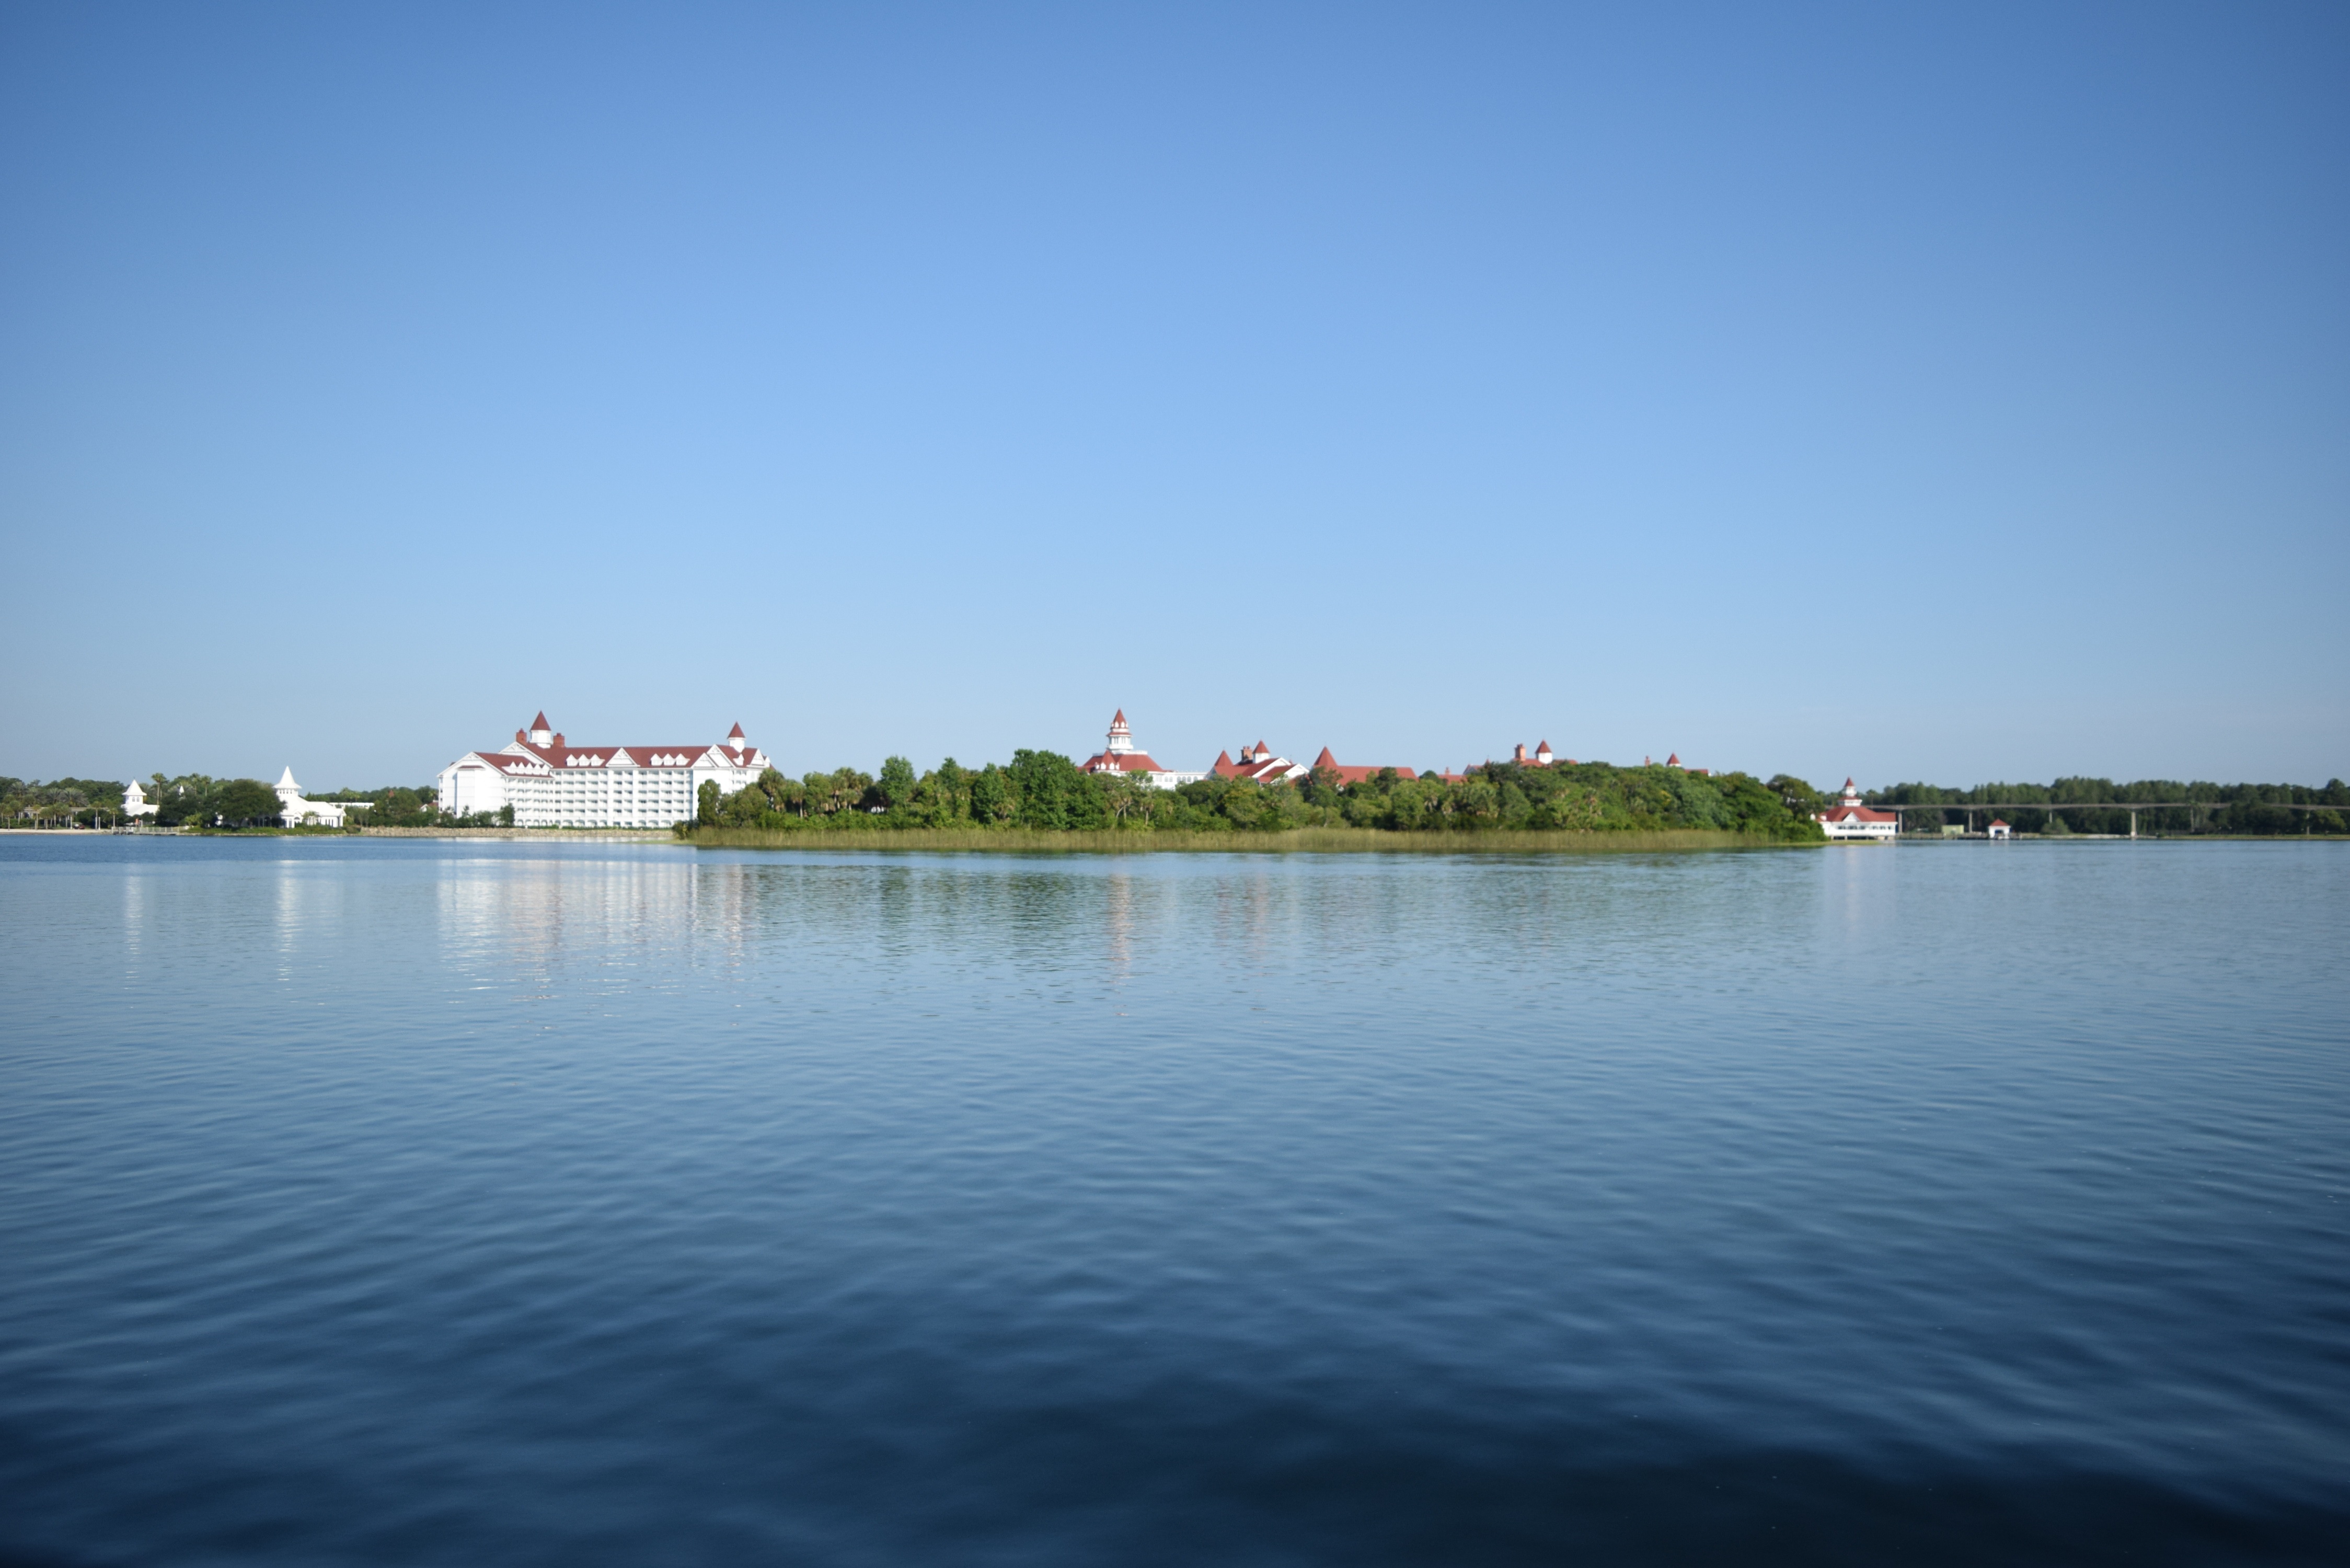
sea, water, horizon, lake, river, panorama, dusk, reflection, vehicle, bay, marina, reservoir, body of water